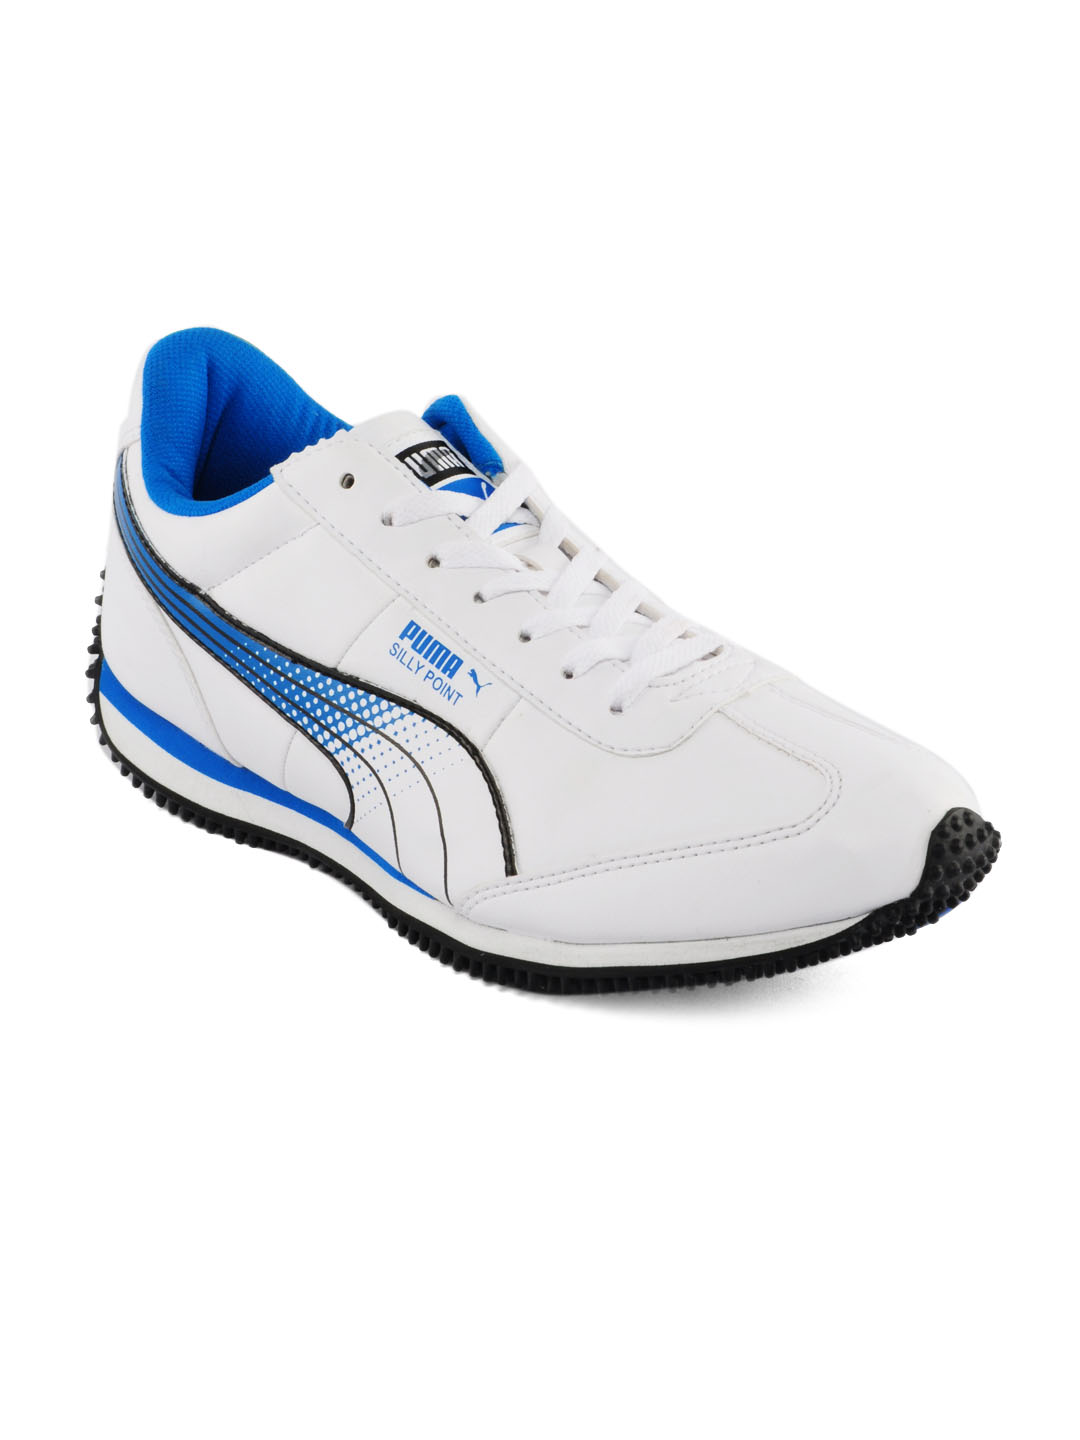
Puma Men Silly Point White Sports Shoes
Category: Footwear / Shoes / Sports Shoes
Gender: Men
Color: White
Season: Summer 2012
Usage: Sports